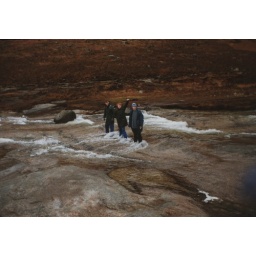
Chris Moat, Mat Helliwell and Andy Sykes, river walking in Arran - Greenhead College Geology field trip 1991